List of UK top-ten singles in 1995

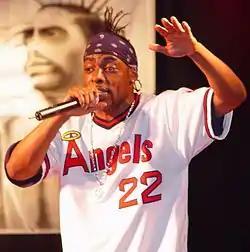
Coolio (pictured in 2002) had the second best selling single of this year with his signature song "Gangsta's Paradise", featuring guest vocals from L.V., which spent two weeks at number-one and lasted 12 weeks in the top 10 altogether.

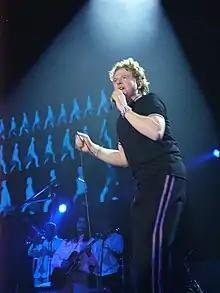
Mick Hucknall (pictured in 2003) and his band Simply Red scored their first and only UK number-one single in September of this year with "Fairground", which topped the chart for four weeks.

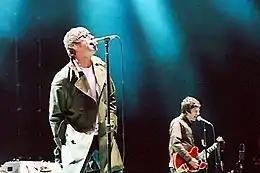
Oasis achieved four top 10 singles in 1995. These included "Some Might Say", which became the band's first number-one single, and "Wonderwall", which spent 11 weeks in the top 10 and is now Oasis' biggest-selling single in the UK.

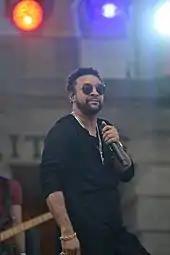
Shaggy (pictured in 2018) achieved two entries in the UK top 10 this year, including "Boombastic", which reached number-one for one week in September.

The UK Singles Chart is one of many music charts compiled by the Official Charts Company that calculates the best-selling singles of the week in the United Kingdom. Before 2004, the chart was only based on the sales of physical singles. This list shows singles that peaked in the Top 10 of the UK Singles Chart during 1995, as well as singles which peaked in 1994 and 1996 but were in the top 10 in 1995. The entry date is when the single appeared in the top 10 for the first time (week ending, as published by the Official Charts Company, which is six days after the chart is announced).